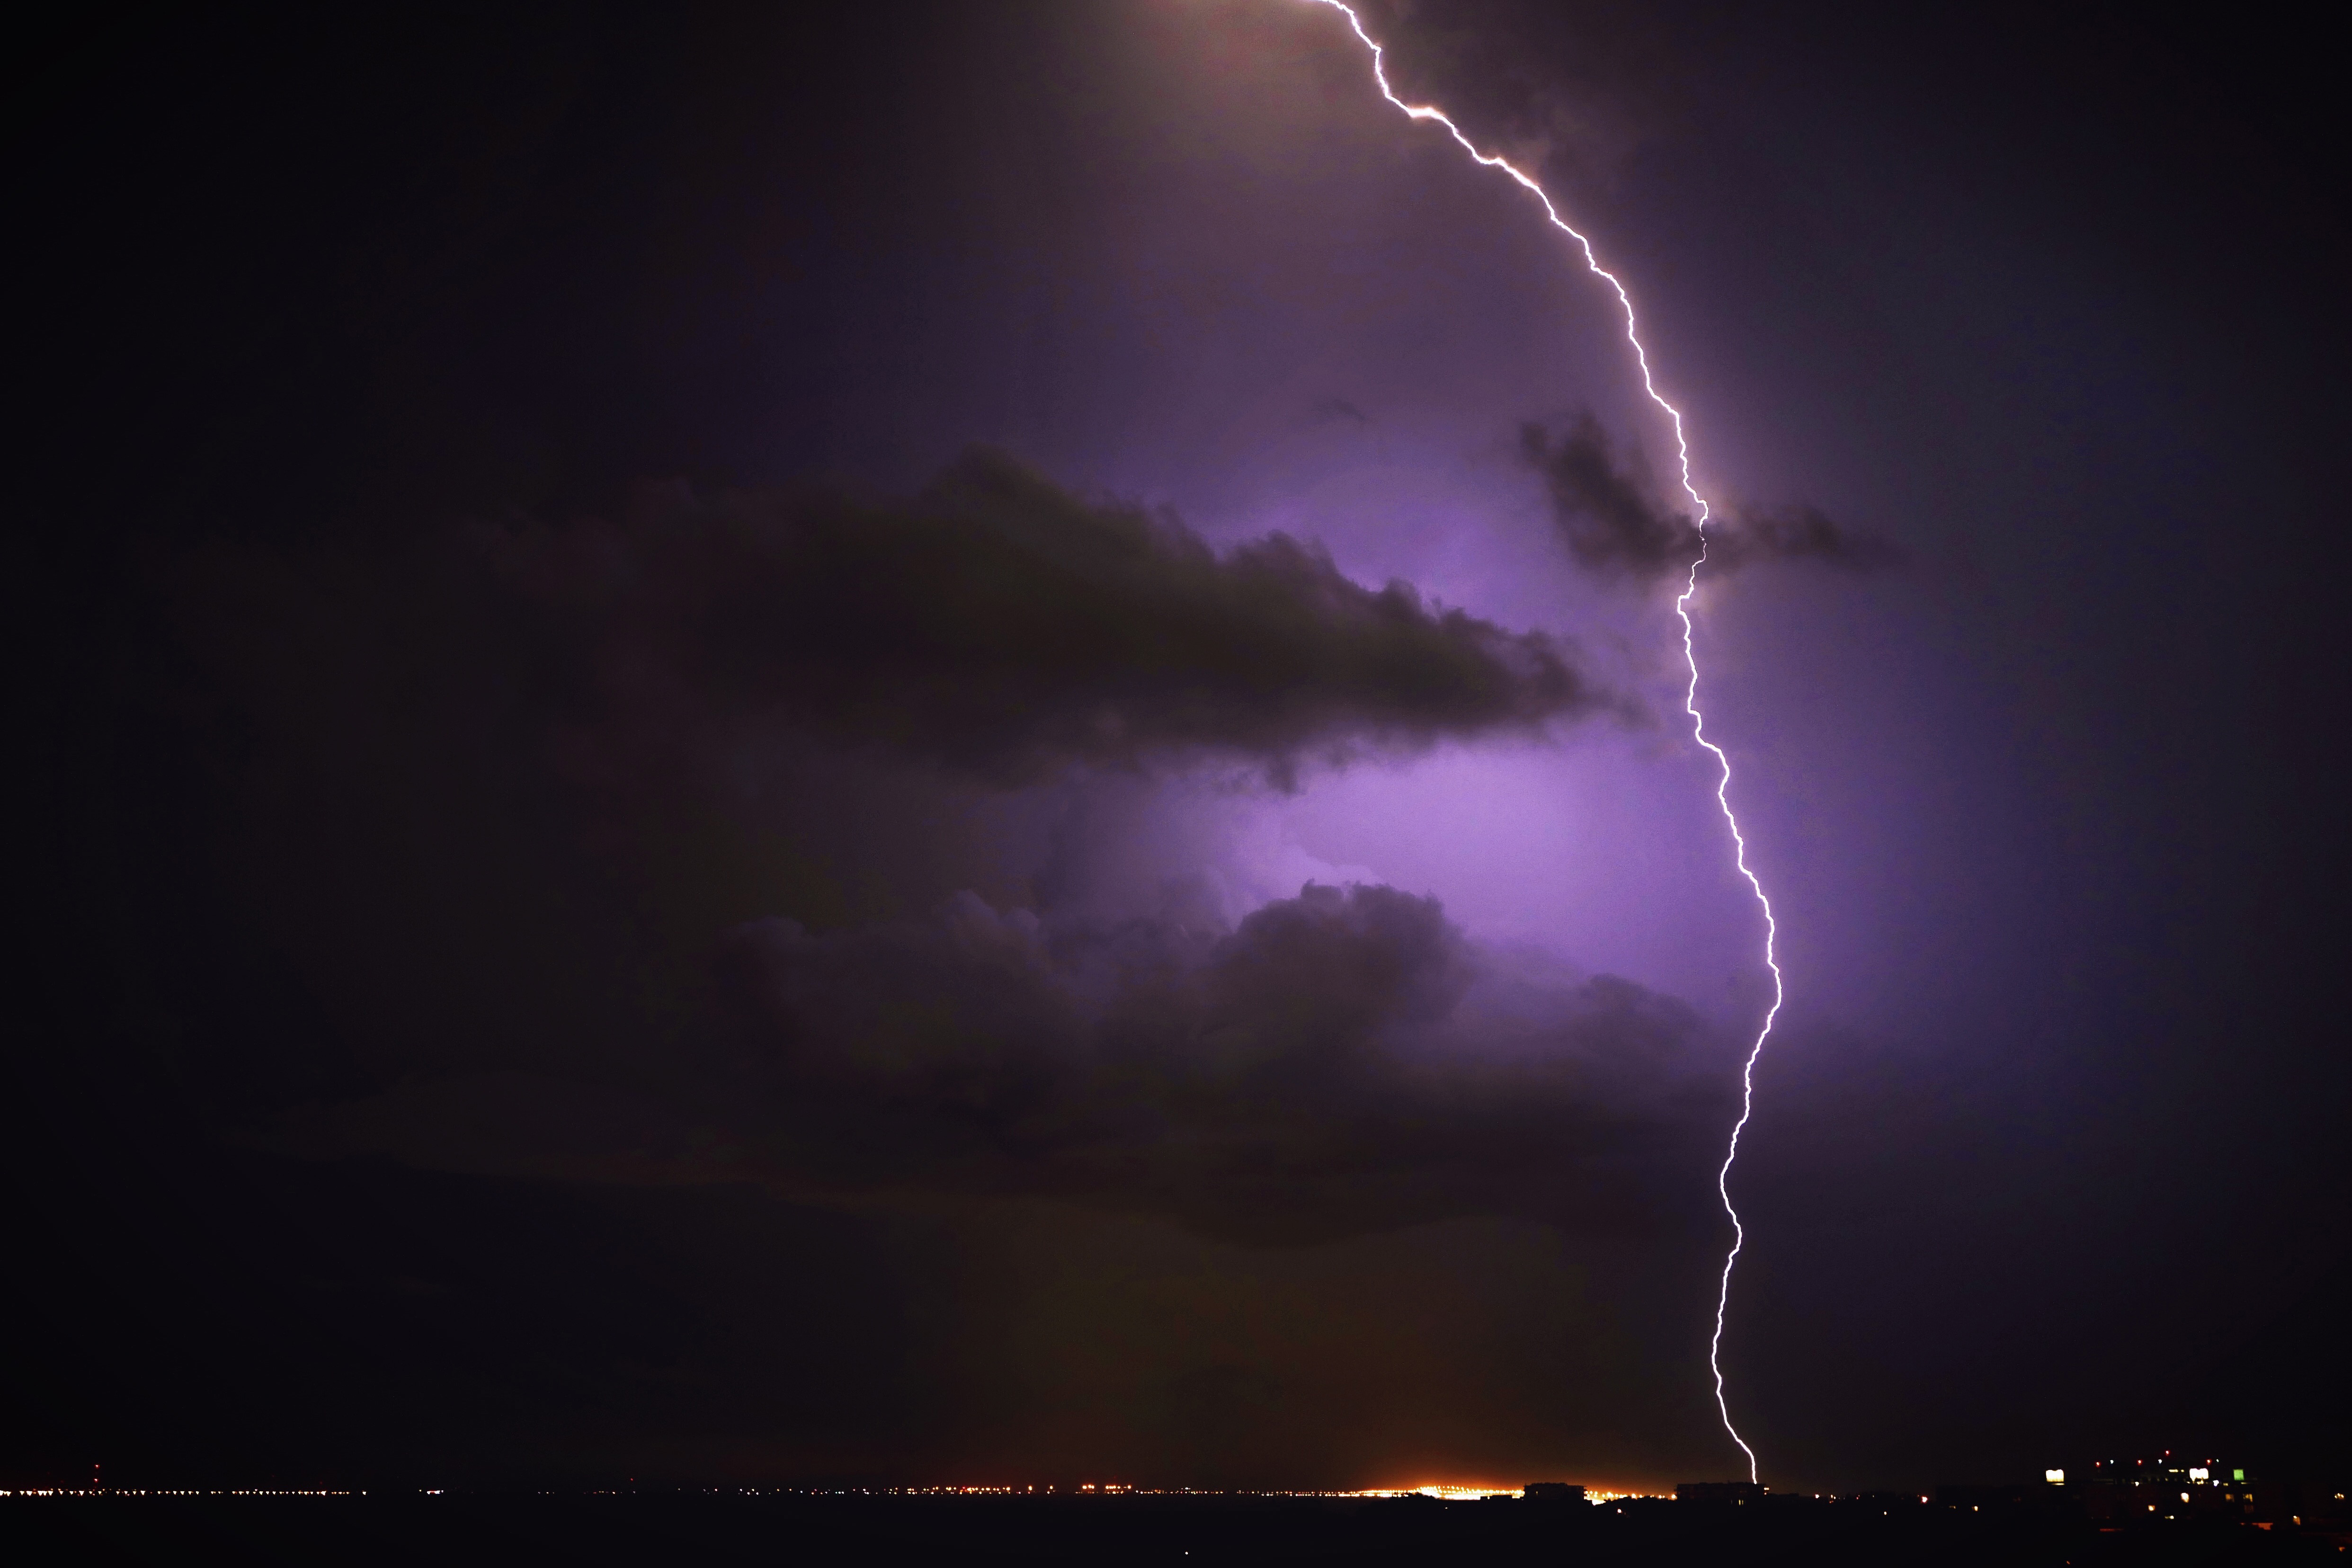
thunder, thunderstorm, lightning, sky, cloud, atmosphere, atmospheric phenomenon, storm, lighting, night, darkness, geological phenomenon, electricity, midnight, cumulus, horizon, space, meteorological phenomenon, landscape, evening, electrical supply